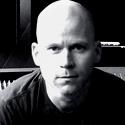
Age: 33